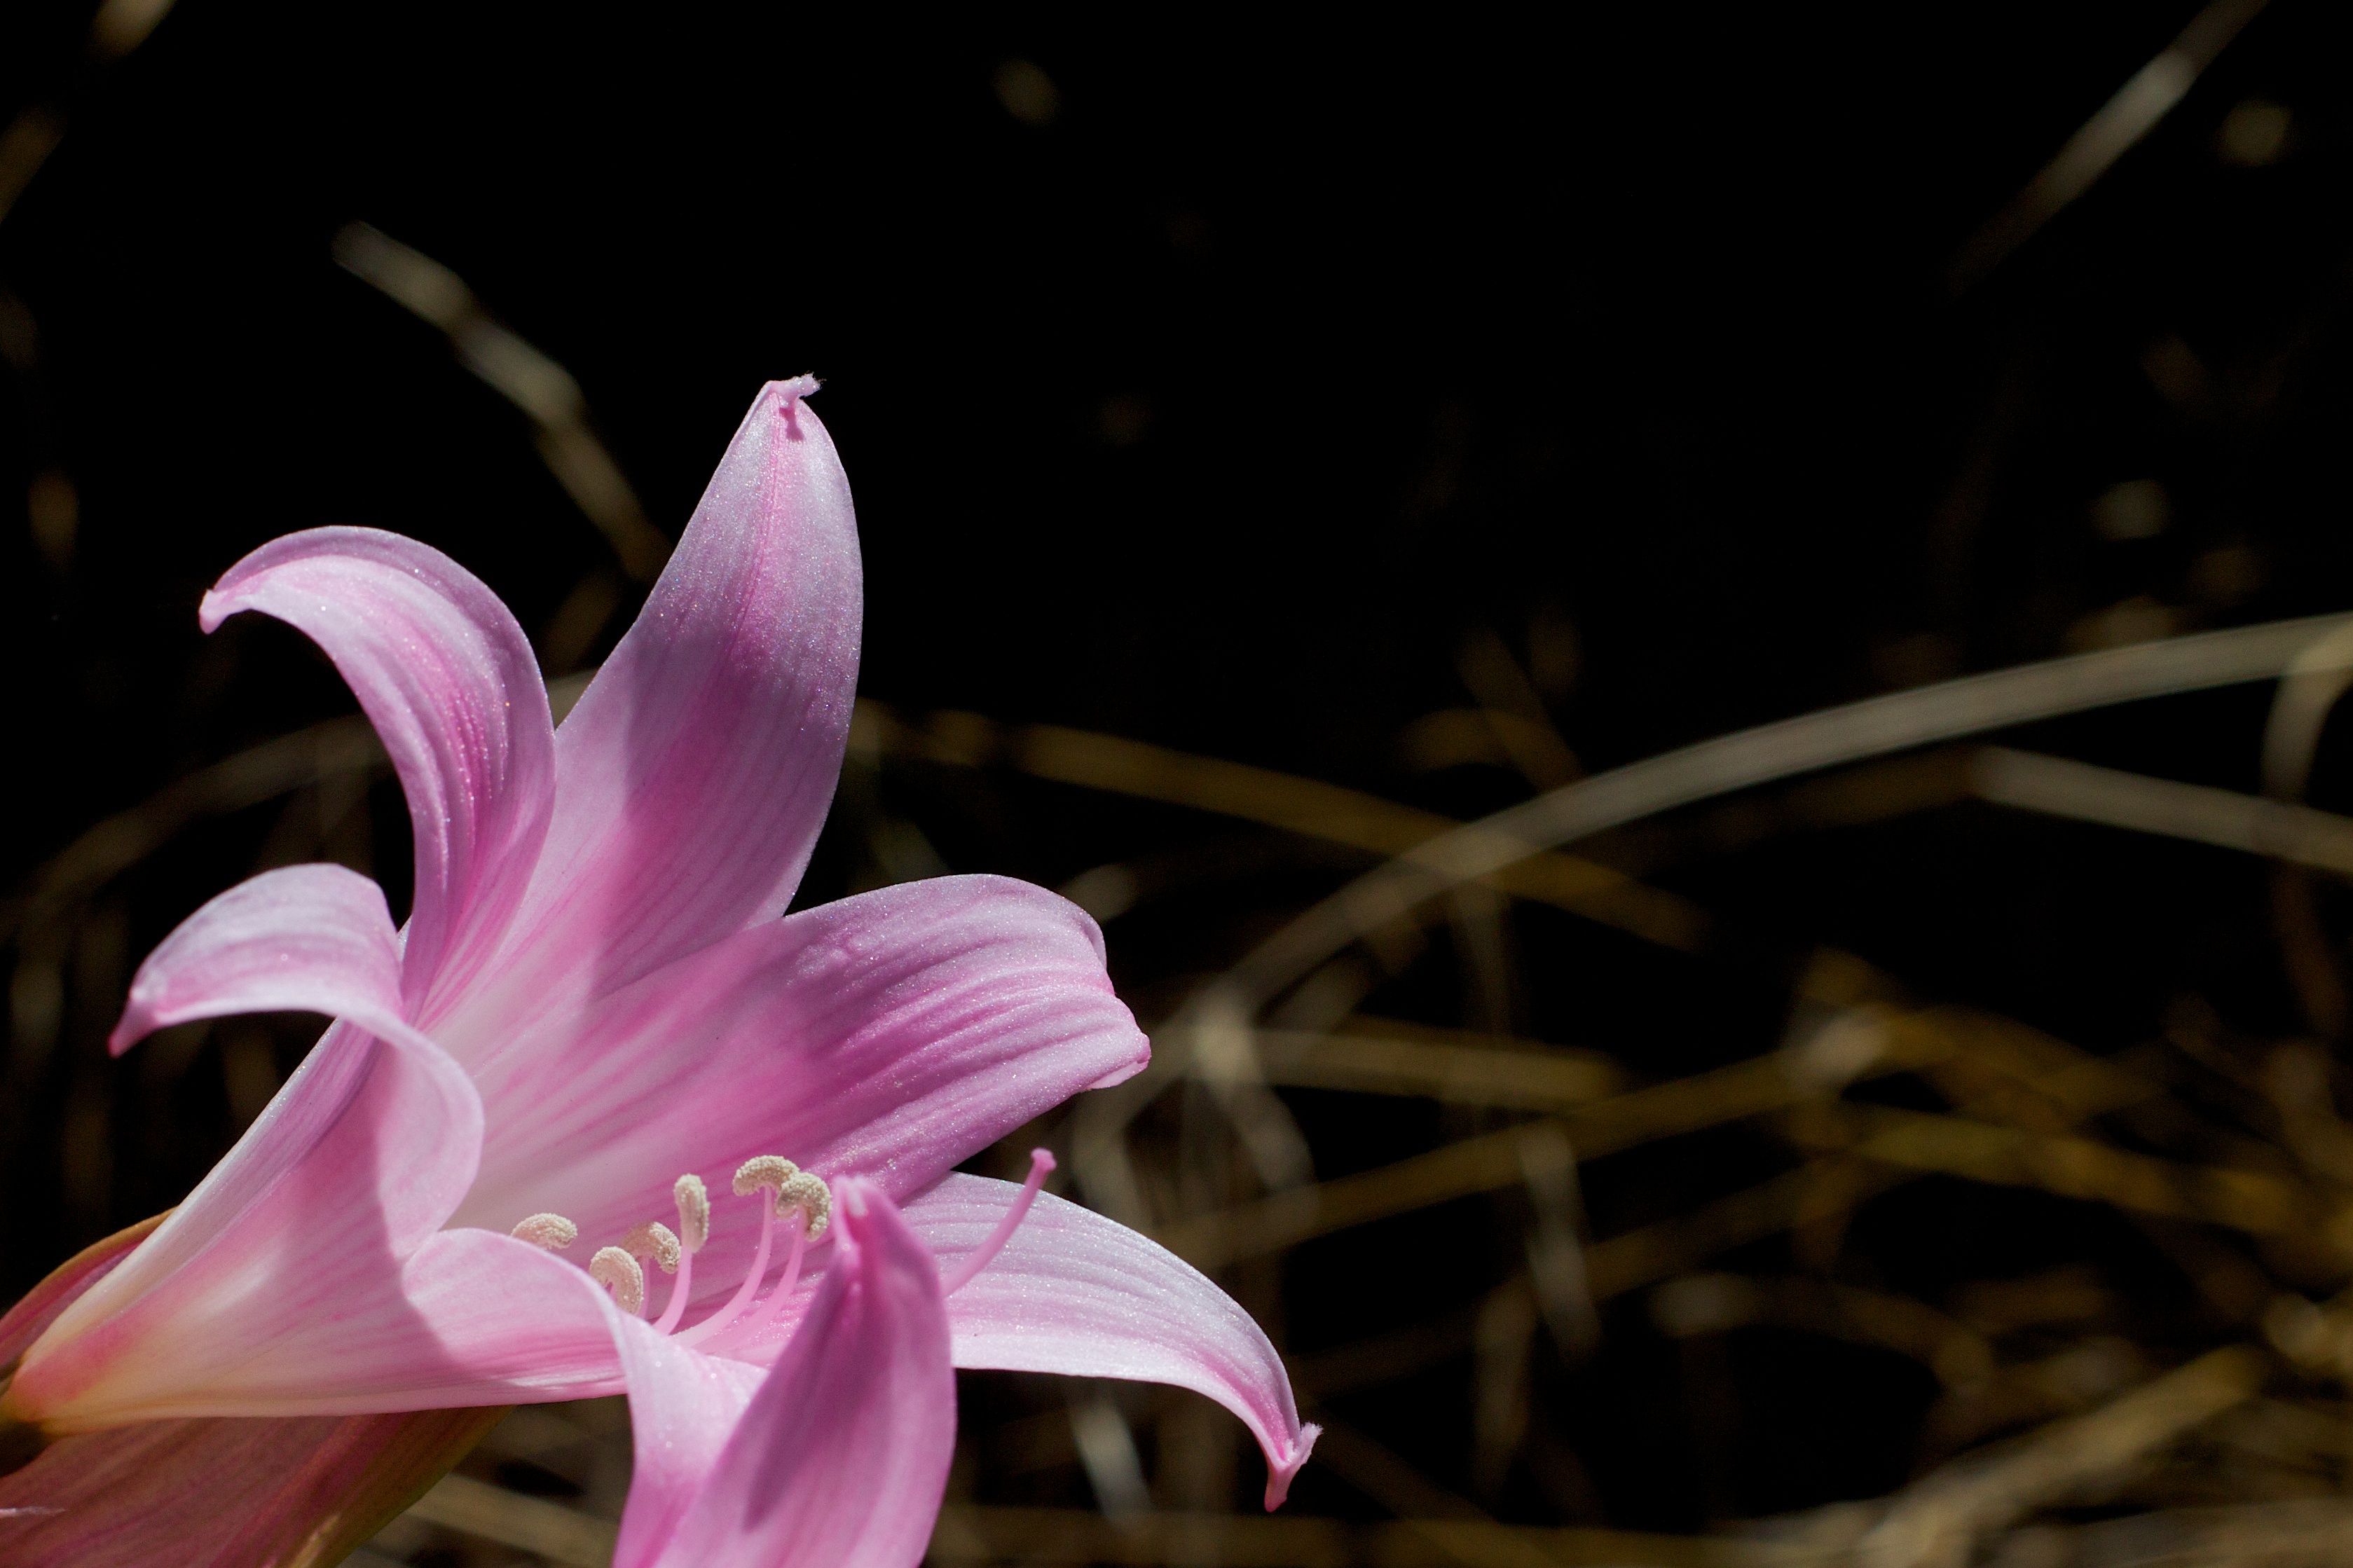
plant, photography, flower, petal, botany, flora, close up, macro photography, flowering plant, land plant